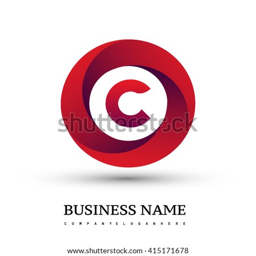
letter logo in the red circle .